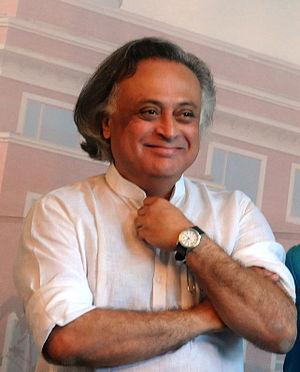
Jairam Ramesh, né le 9 avril 1954 à Chikmagalur dans le Karnataka, est un homme politique indien, ministre du Développement rural de l'Inde du 13 juillet 2011 au 26 mai 2014.